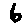
Label: 6